Medial knee injuries

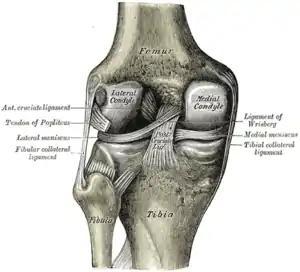
Left knee joint from behind, showing interior ligaments.

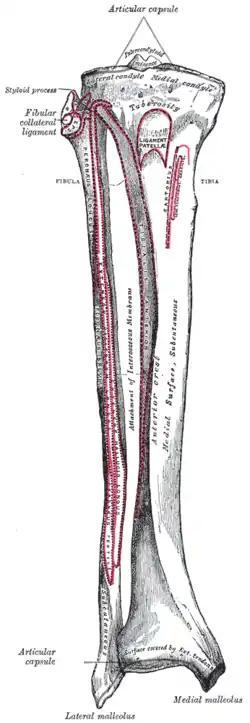
Tibia muscle attachments (seen from front)

The sMCL connects the femur to the tibia. It originates just proximal and posterior to the medial epicondyle (not directly on the epicondyle) and splits into two distinct sections. One tibial section attaches to soft tissue, 1 cm distal to the joint line. The other tibial section attaches directly to the tibia, anterior to the posteromedial tibial crest, 6 cm distal to the joint line. This distal attachment is the stronger of the two and makes up the floor of the pes anserine bursa. The proximal tibial attachment of the sMCL is the primary stabilizer to valgus force on the knee, whereas the distal tibial attachment is the primary stabilizer of external rotation at 30° of knee flexion.